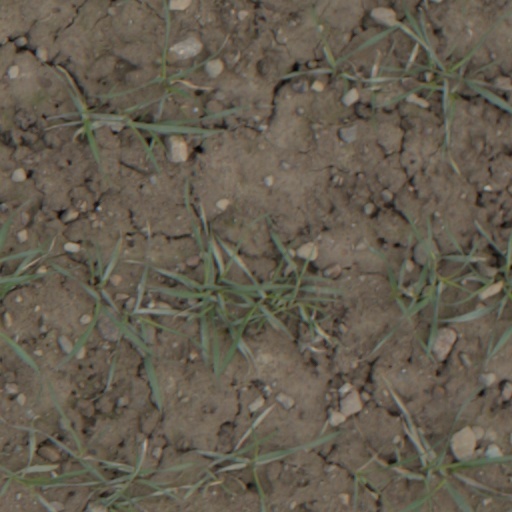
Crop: wheat